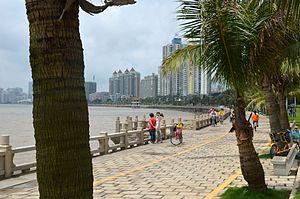
Près d'une extrémité de la route n°1 des Guangdong Ludao (广东绿道, Routes vertes du Guangdong, réseau de pistes cyclables de 4000 Km autour du delta de la Rivière de Perle), à Zhuhai. Unknown
Les Voies vertes du Guangdong est un réseau de voies cyclables mis en place par le gouvernement de la province du Guangdong et les municipalités concernées autour du delta de la Rivière des Perles. L'ensemble de ce réseau cumule une distance totale d'environ 4 000 kilomètres autour du delta, jalonné d'étapes ayant un intérêt historique, touristique ou culturel.
Zhuhai est une ville-préfecture sur la côte sud de la province du Guangdong en Chine, limitrophe de Macao.